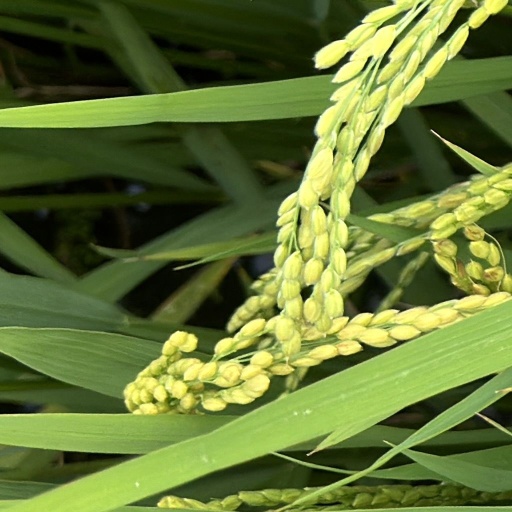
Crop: rice